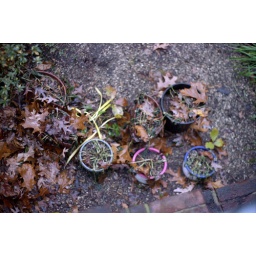
some plants in pots